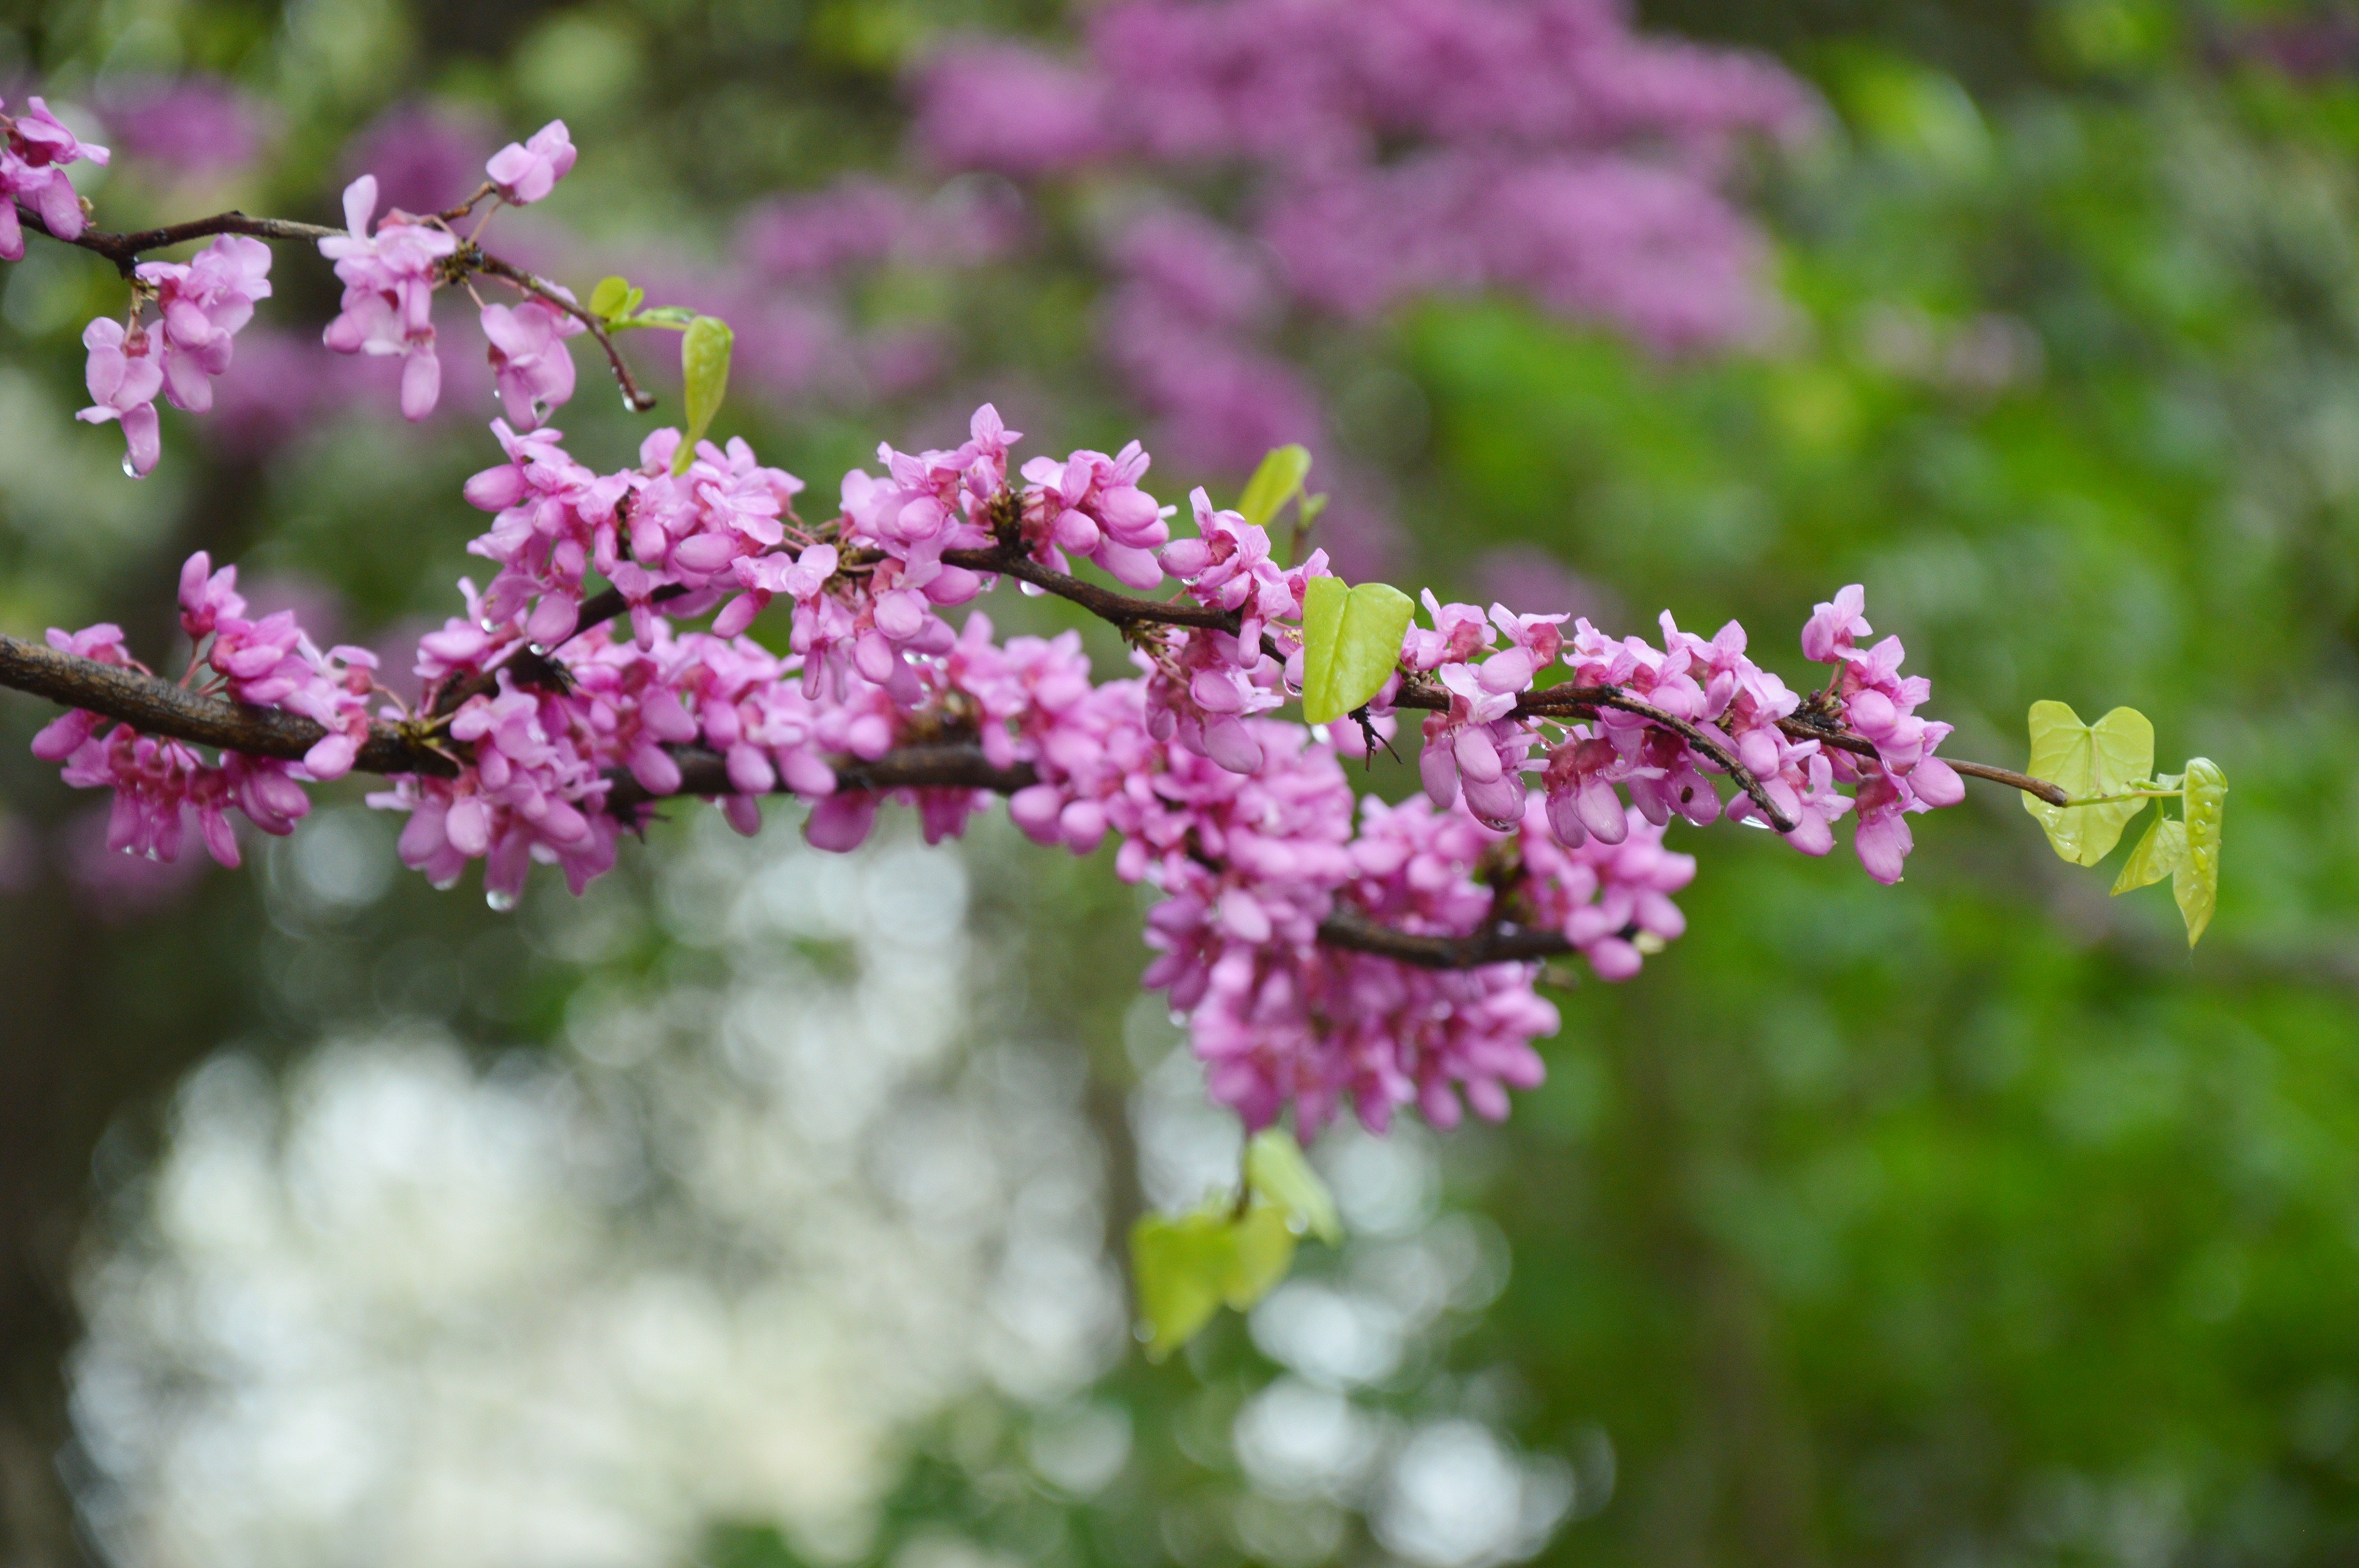
nature, branch, blossom, plant, leaf, flower, purple, heart, spring, herb, produce, botany, blooming, flora, wildflower, flowers, leaves, shrub, macro photography, flowering plant, judas tree, land plant, chinese redbuds